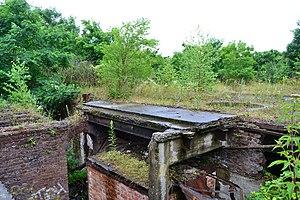
Ancien puits du Charbonnage de Sainte-Nicolas à fr:Saint-Nicolas (Liège), fr:Liège (fr:Société anonyme des Charbonnages de l'Espérance et Bonne-Fortune
La Société anonyme des Charbonnages de l'Espérance et Bonne-Fortune est une ancienne société d'exploitation de charbonnages de la région belge de Liège. Sa concession d'activité se situait sur le territoire au nord-ouest du centre de la ville, sur les anciennes communes de Saint-Nicolas, Montegnée et Ans.